History of espionage

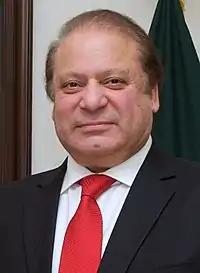
Former Pakistani Prime Minister Nawaz Sharif

The most dramatic failure of intelligence in this era was the false discovery of weapons of mass destruction in Ba'athist Iraq in 2003. American and British intelligence agencies agreed on balance that the WMD were being built and would threaten the peace. They launched a full-scale invasion that overthrew the Iraqi government of Saddam Hussein. The result was decades of turmoil and large-scale violence. There were in fact no weapons of mass destruction, but the Iraqi government had pretended they existed so that it could deter the sort of attack that in fact resulted.